Antarctica

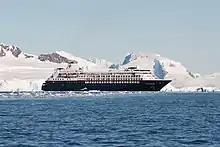
The cruise ship "Silver Cloud" in Wilhelmina Bay

The first international agreement to protect Antarctica's biodiversity was adopted in 1964. The overfishing of krill (an animal that plays a large role in the Antarctic ecosystem) led officials to enact regulations on fishing. The Convention for the Conservation of Antarctic Marine Living Resources, an international treaty that came into force in 1980, regulates fisheries, aiming to preserve ecological relationships. Despite these regulations, illegal fishing—particularly of the highly prized Patagonian toothfish which is marketed as Chilean sea bass in the U.S.—remains a problem.